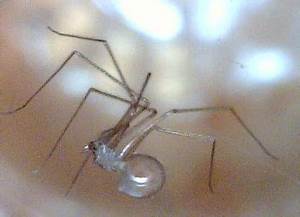
Label: ragno